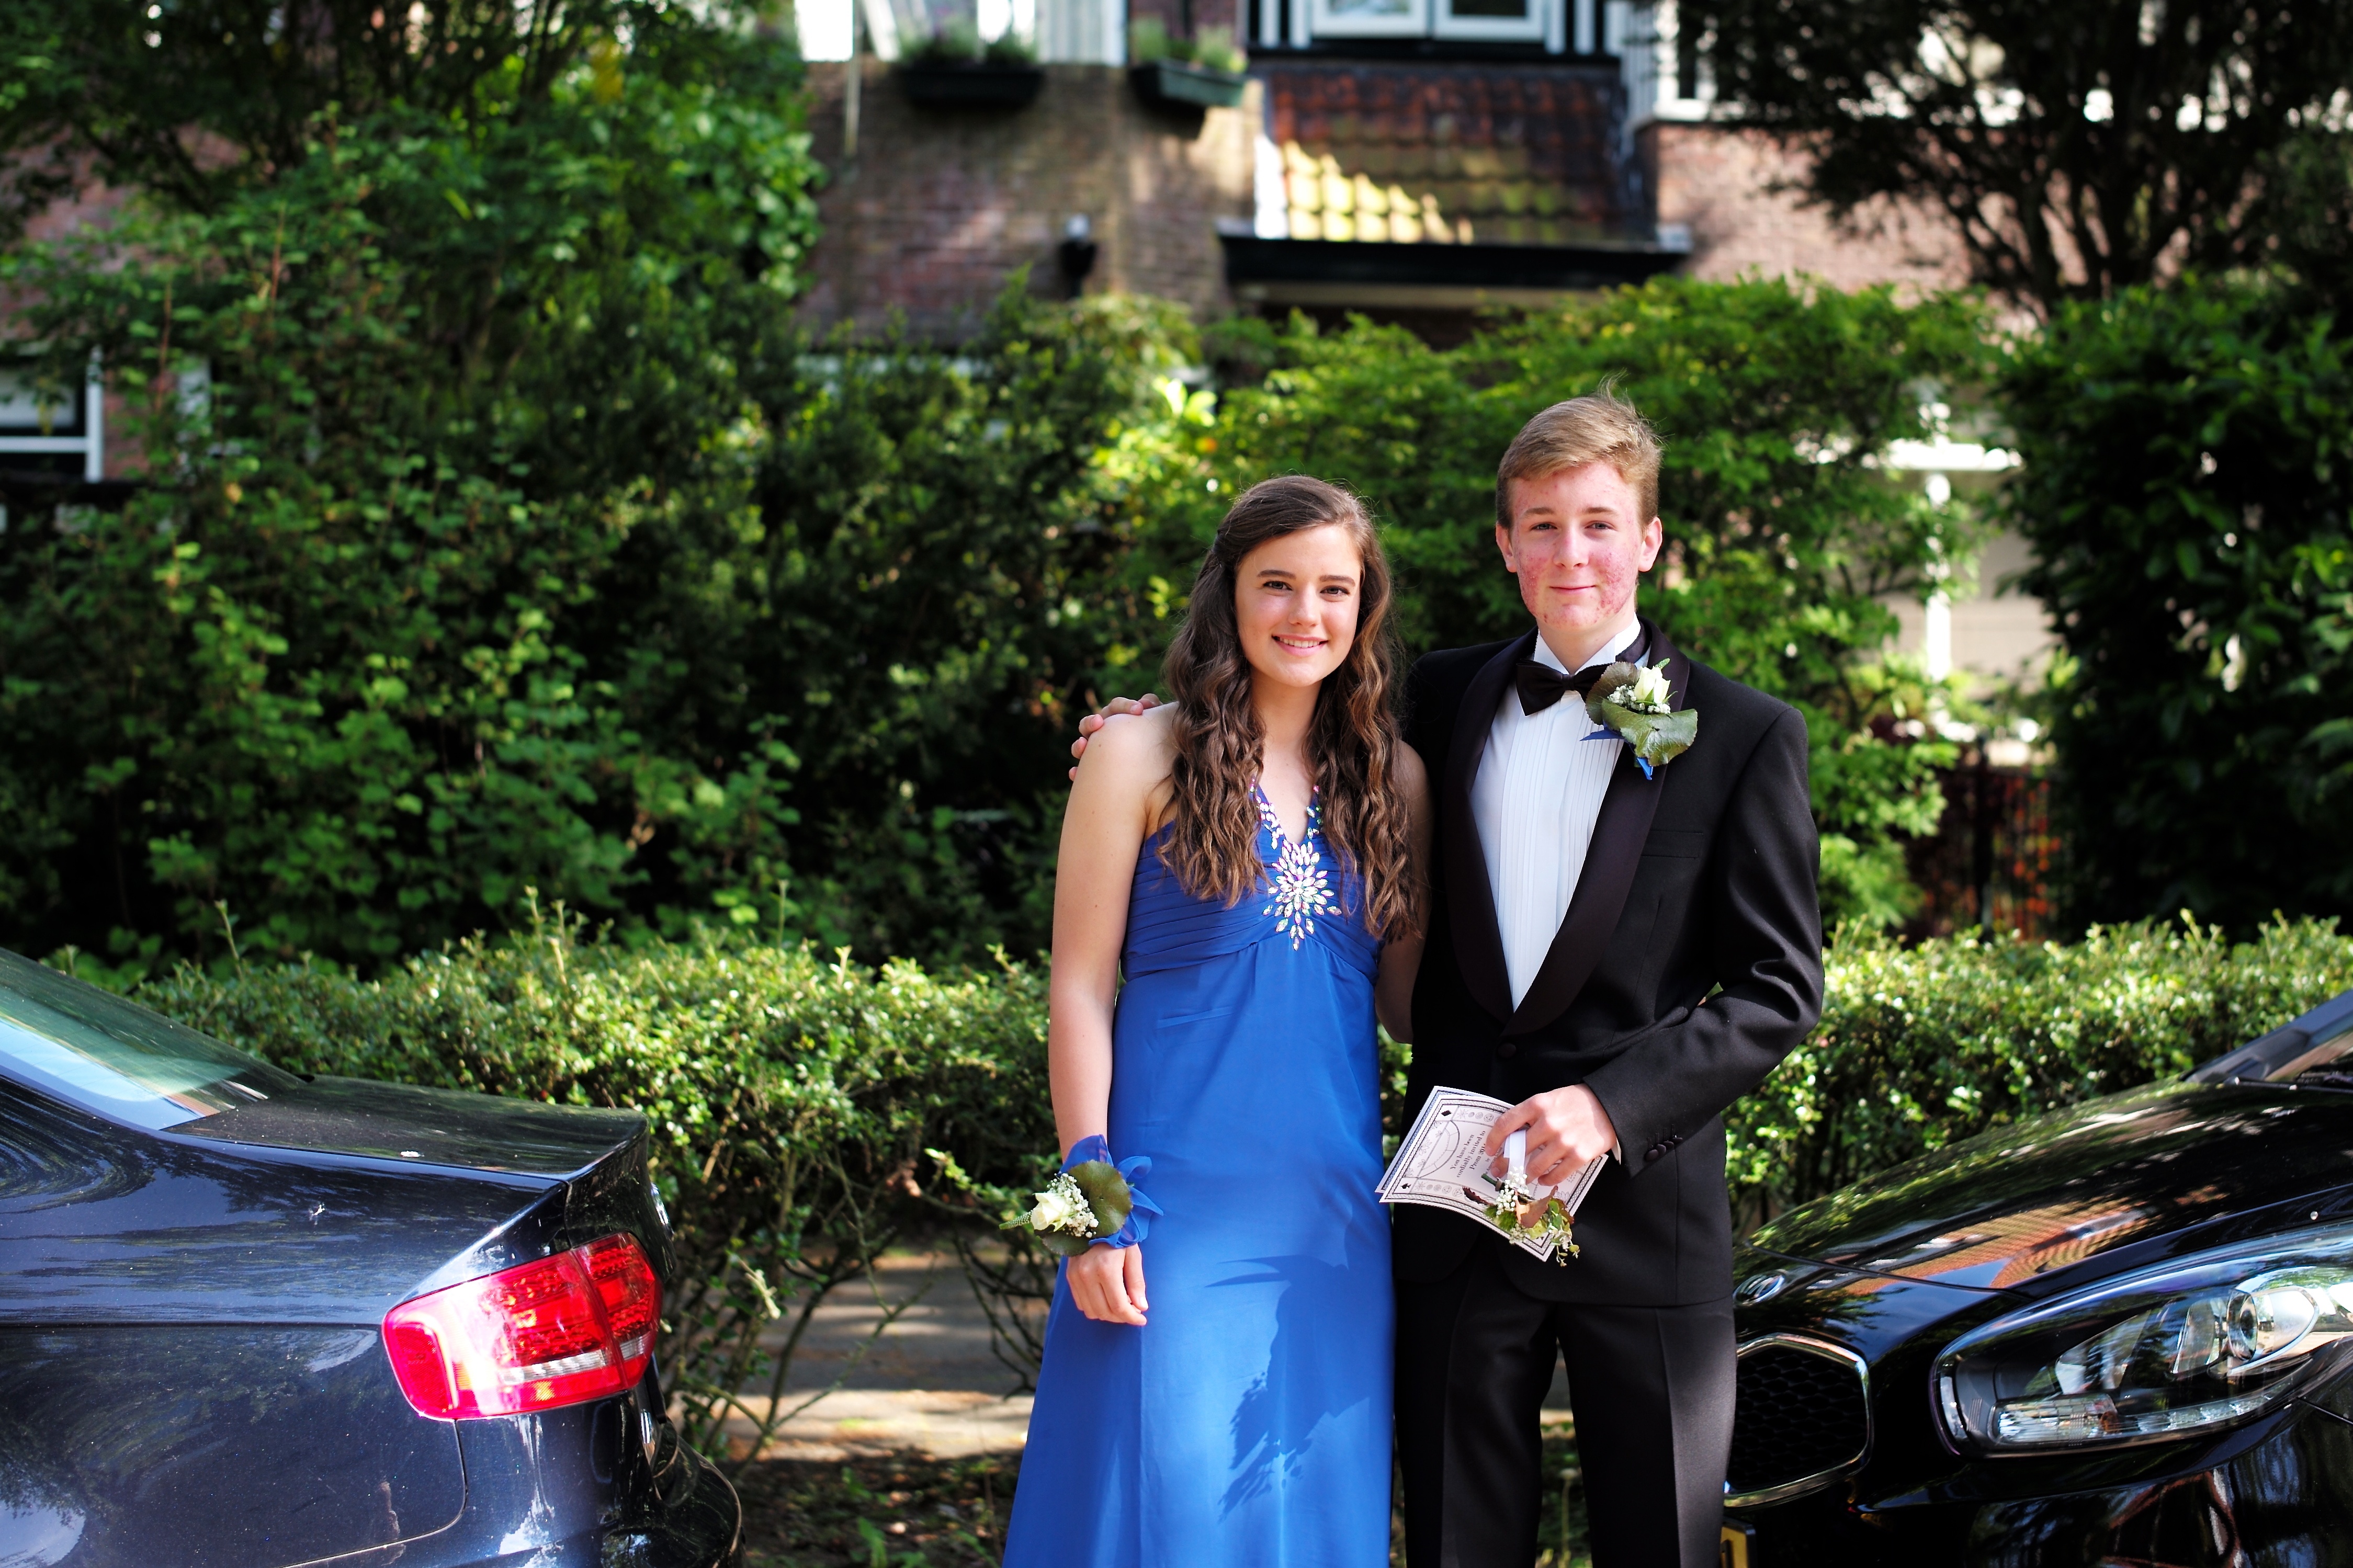
group, car, europe, portrait, spring, vehicle, couple, garden, ash, wedding, bride, 2014, ceremony, holland, netherlands, m, 50mm, f14, party, event, highschool, leica, 240, summilux, wassenaar, prom, typ, automobile make, luxury vehicle